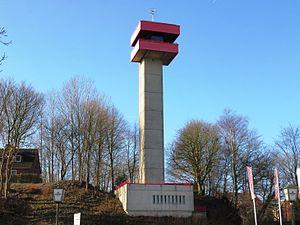
Liste des phares en Allemagne : Les phares sont situés sur la côte nord-ouest de la mer du Nord et la côte nord-est de la mer Baltique. Les phares sont gérés par les autorités locales portuaires au sein d'une agence fédérale, la Wasserstraßen- und Schifffahrtsverwaltung des Bundes.
Le phare d'Eckernförde est un phare actif situé en baie de Eckernförde, dans l'Arrondissement de Rendsburg-Eckernförde, en Allemagne.